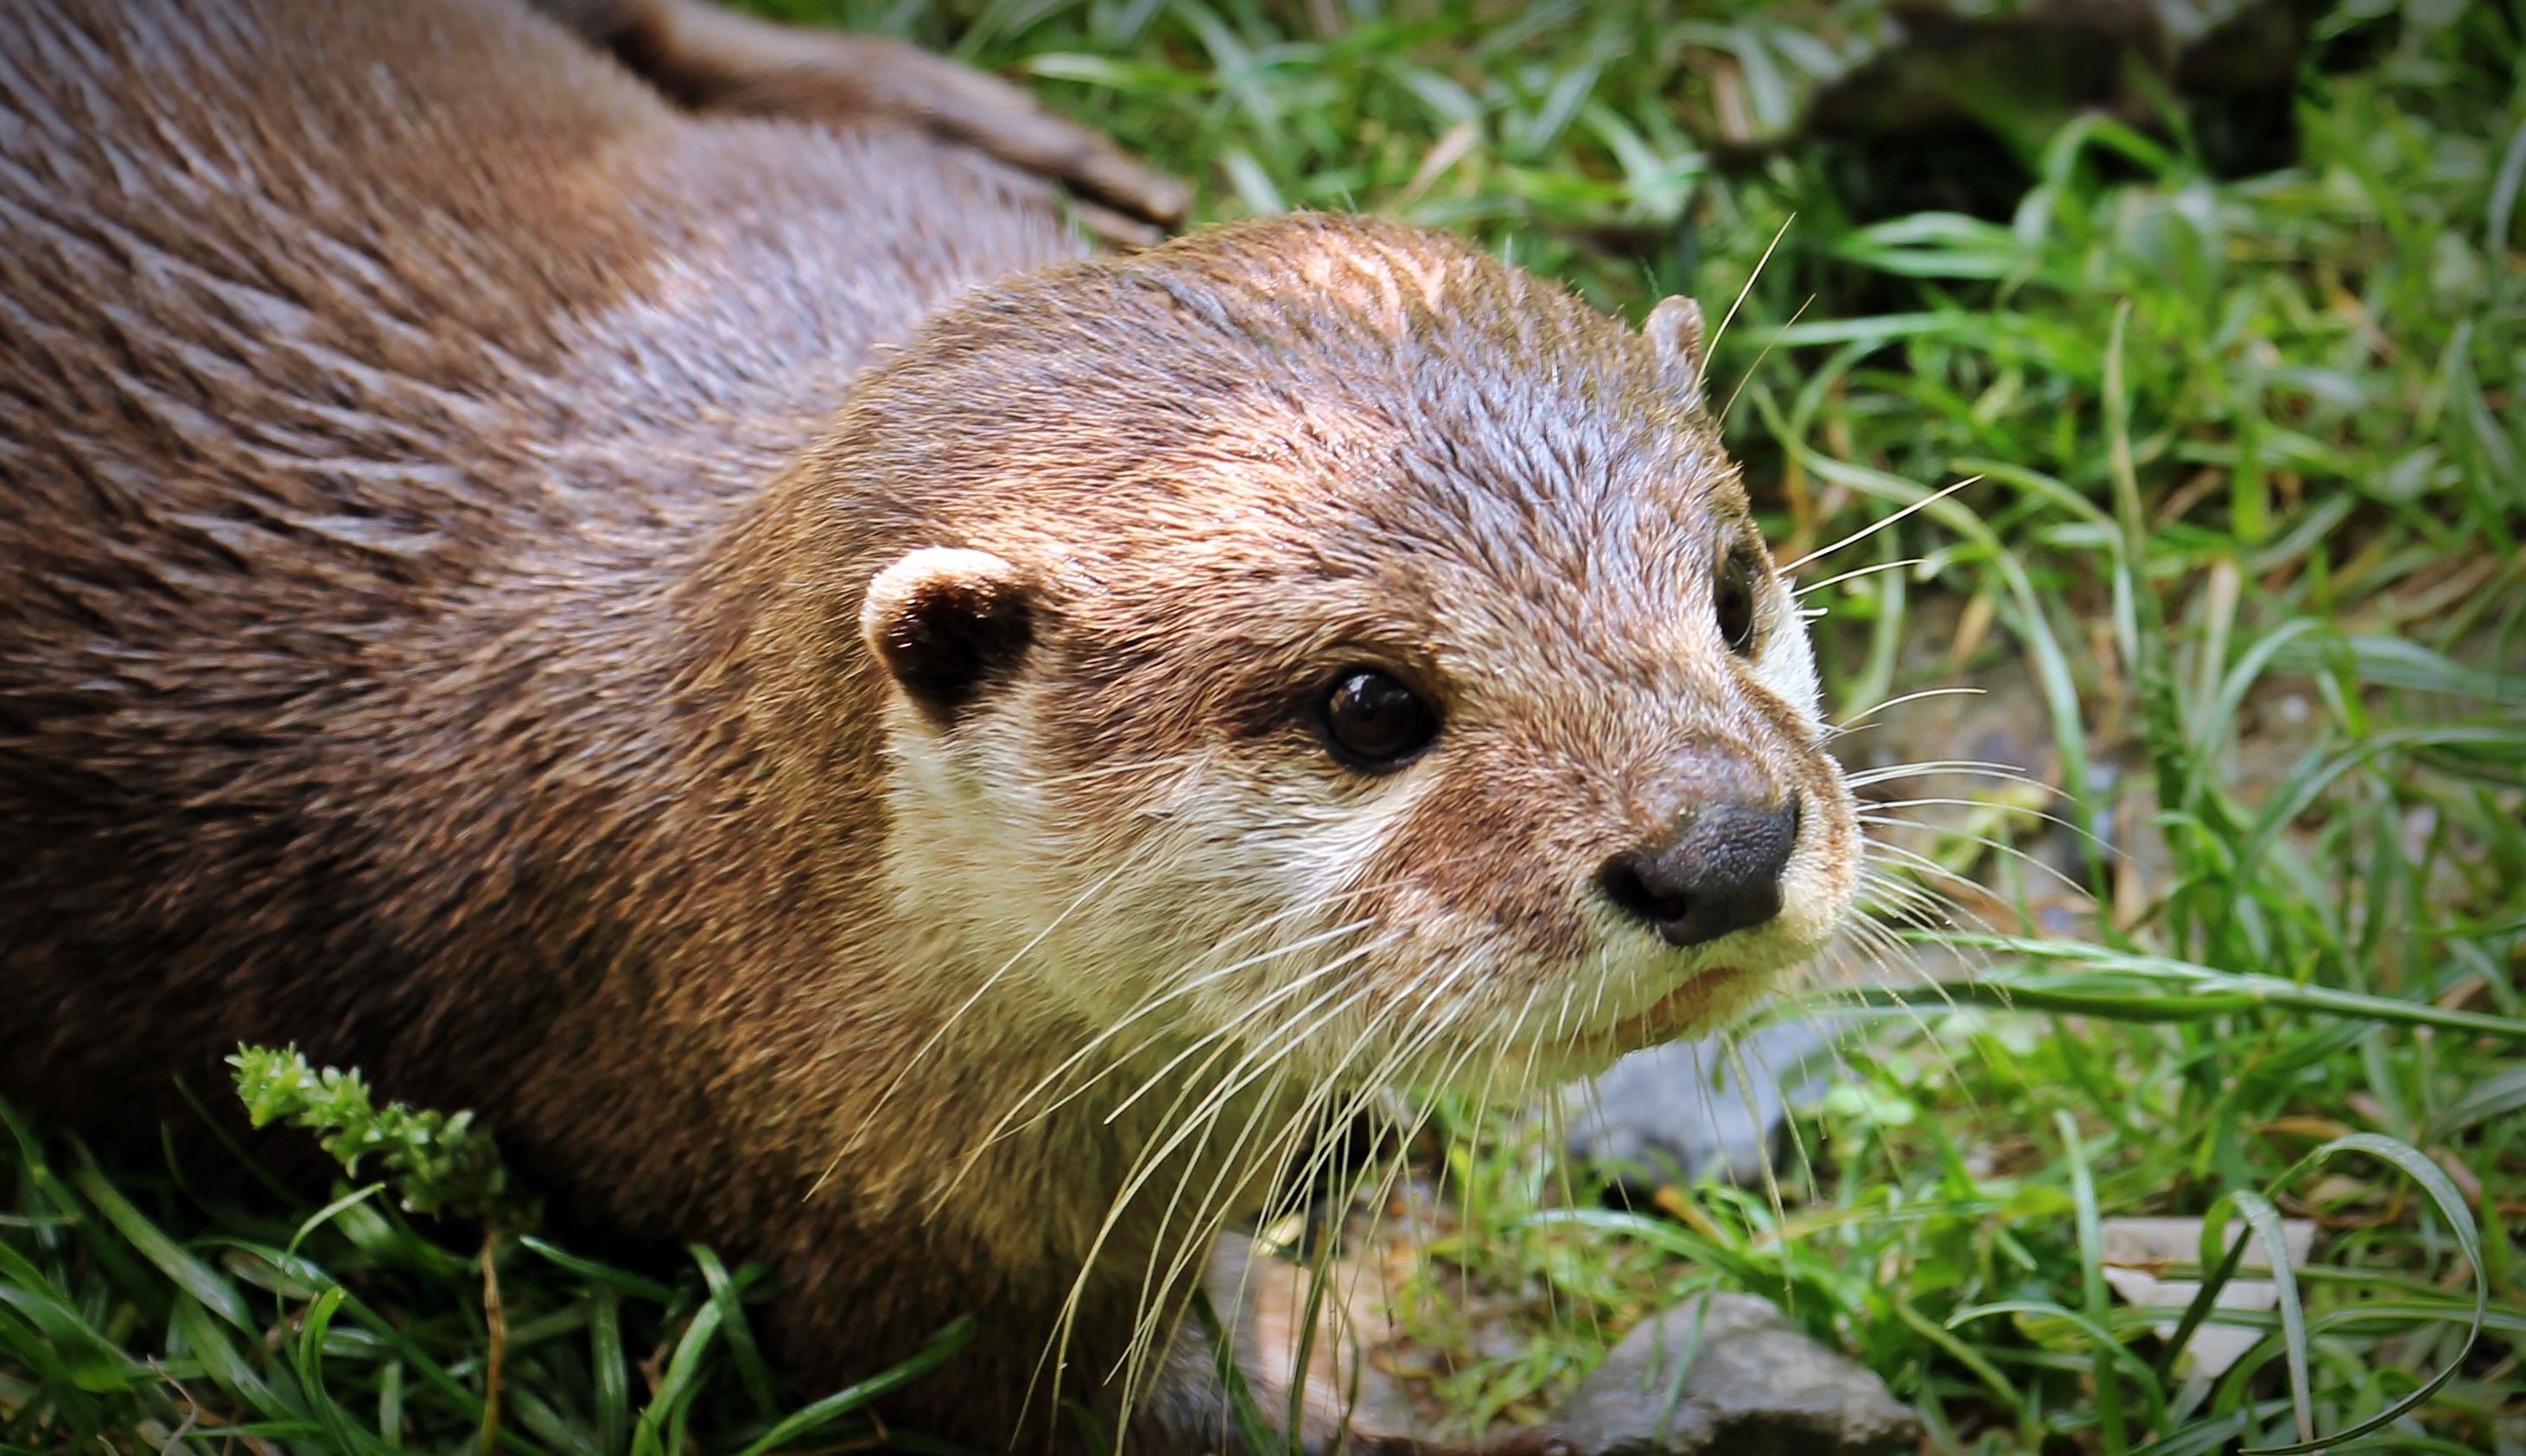
nature, animal, cute, wildlife, zoo, fur, young, brown, mammal, fauna, whiskers, vertebrate, otter, animal world, wildlife photography, mink, marmot, young animal, wild animals, otter baby, otter young, otter cub, mustelidae, polecat